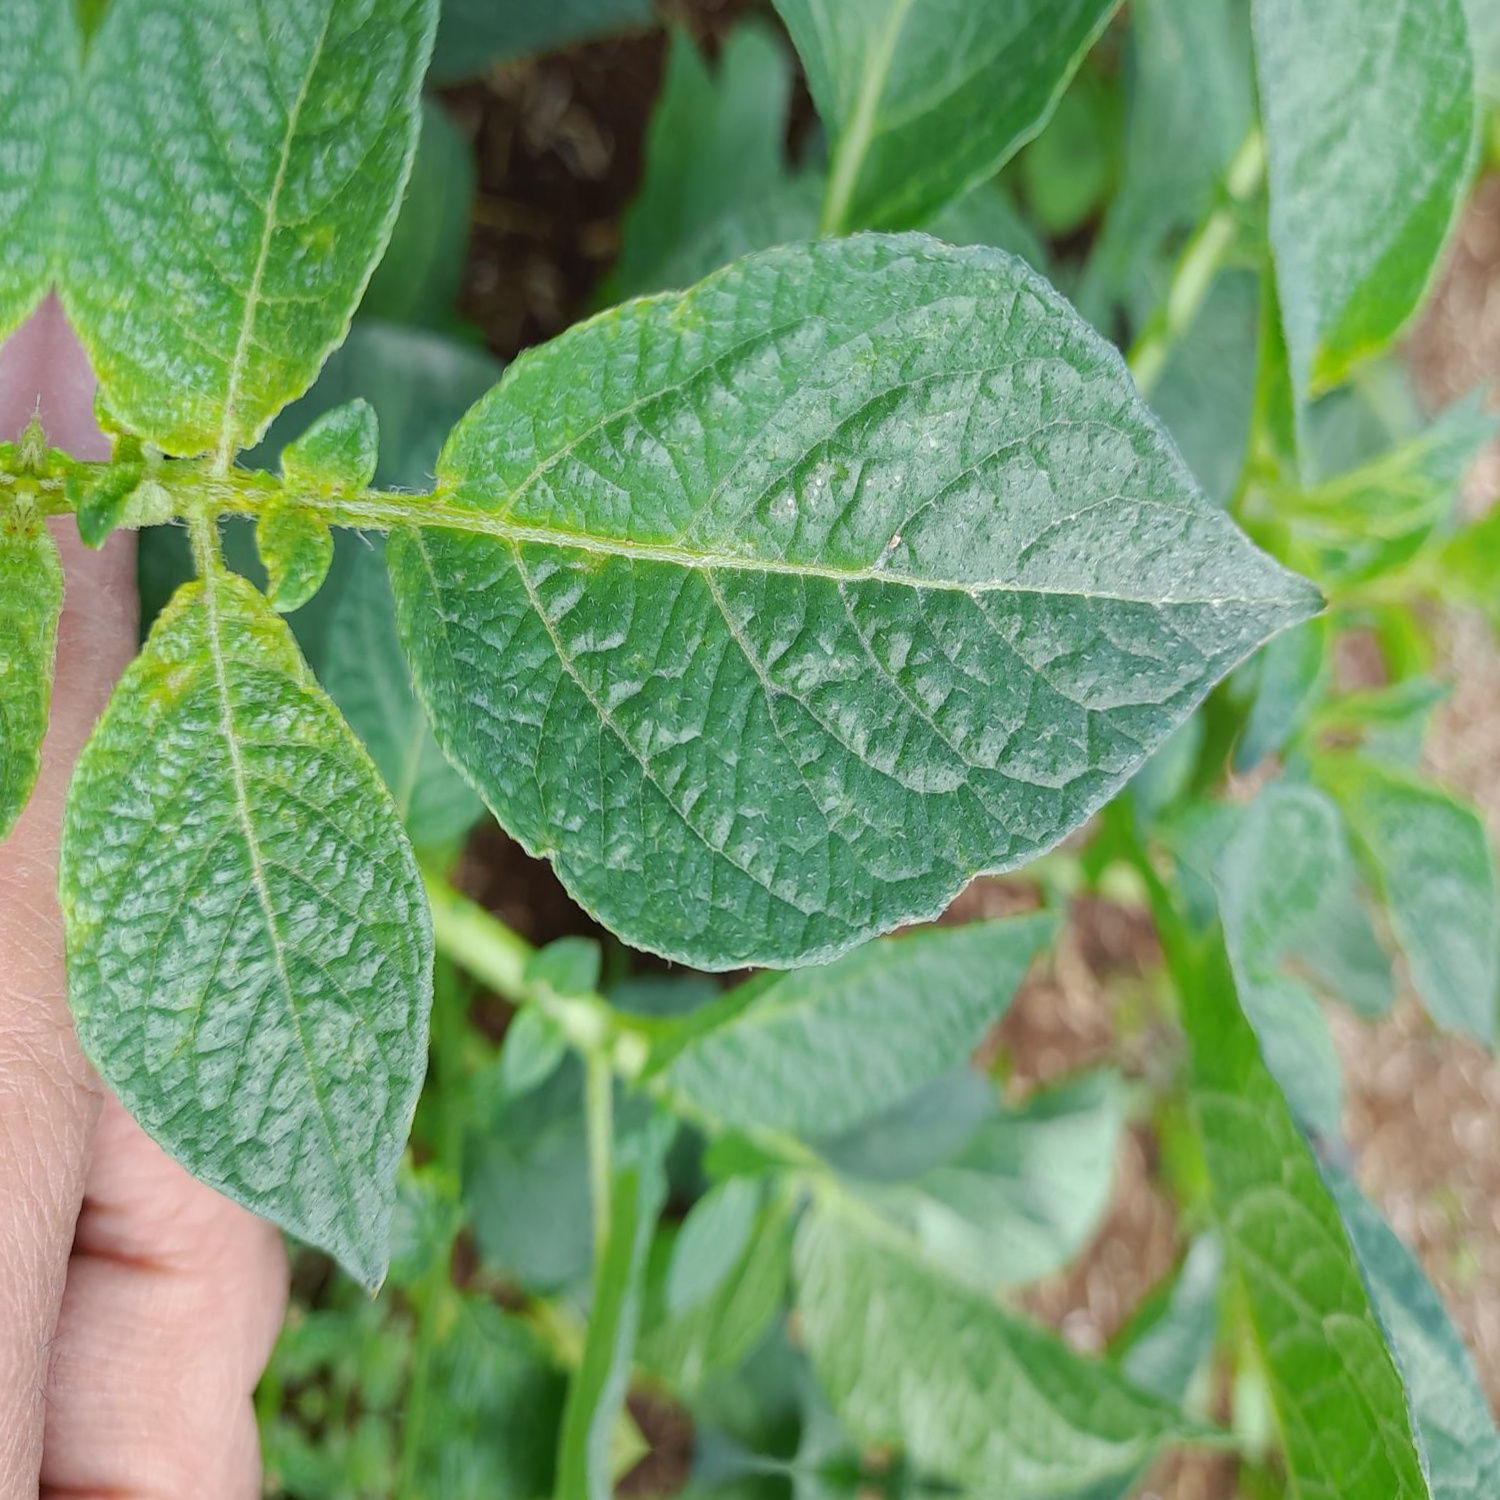
Etiqueta: Virus